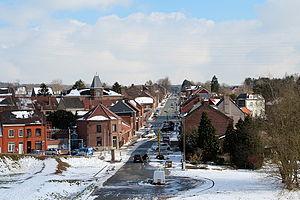
Ville-sur-Haine (Belgique), la chaussée de Mons.
Ville-sur-Haine est une section de la ville belge du Rœulx, située en Wallonie dans la province de Hainaut.